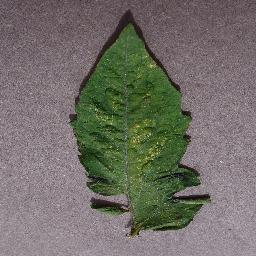
Label: Tomato___Spider_mites Two-spotted_spider_mite